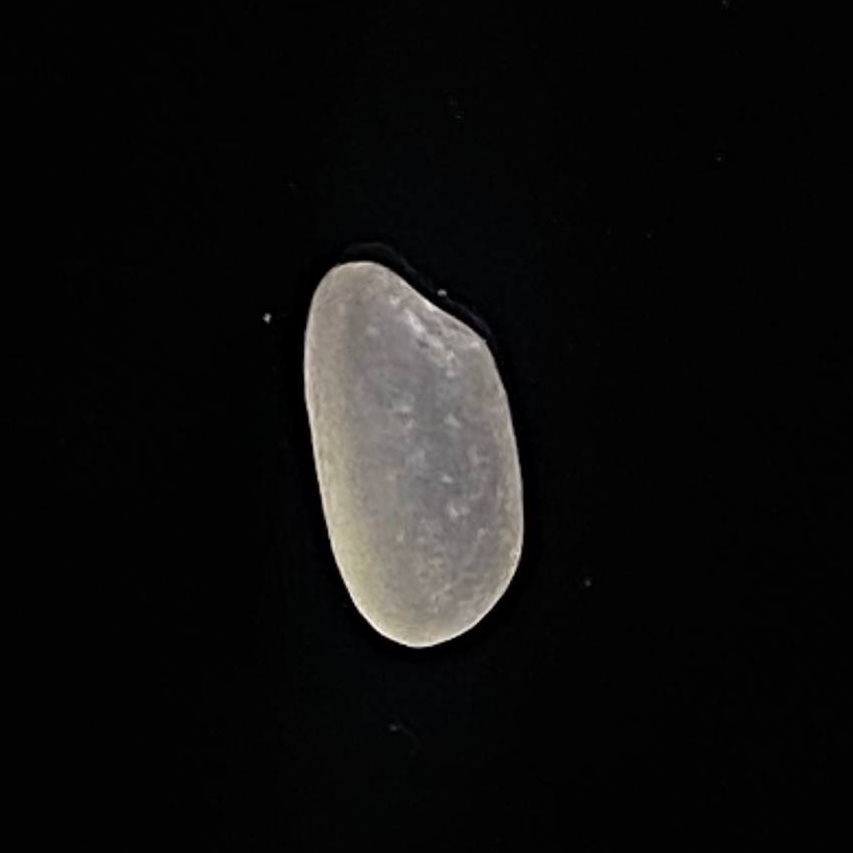
Rice variety: Paijam